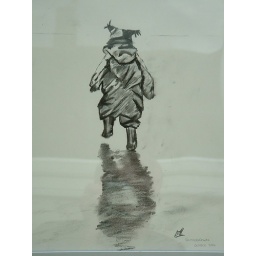
drawing of water proofed Joe at Southerndown beach in October 2004